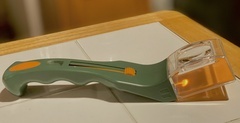
Species: Lactrodectus_hesperus